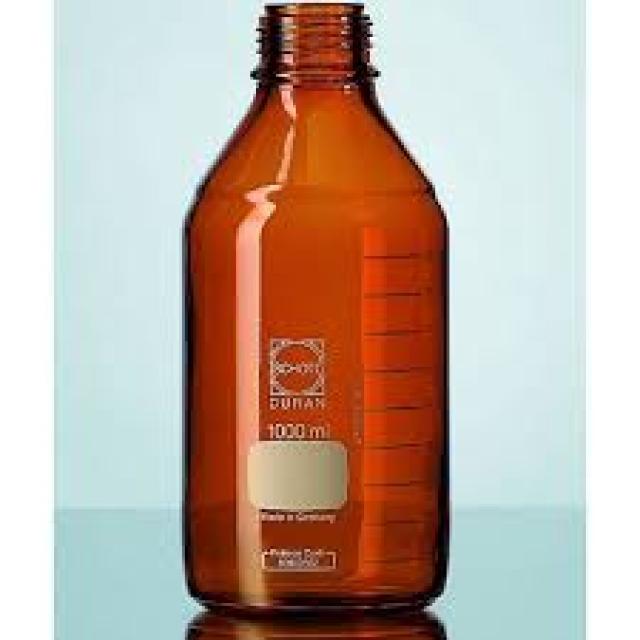
Label: Glass